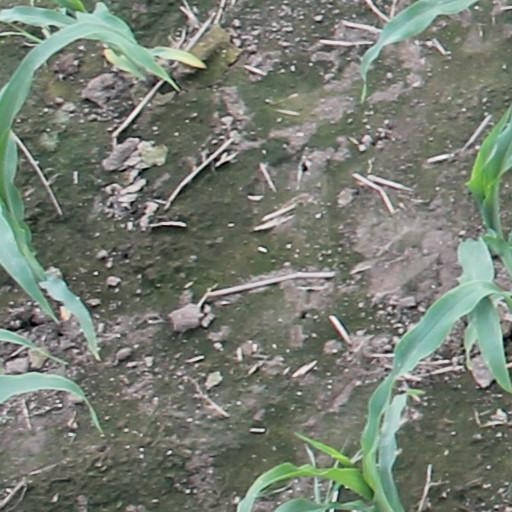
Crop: maize; corn